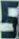
Number: 5